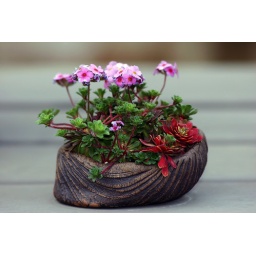
A pretty accent plant in full bloom. Wonderful pot by Kevin Goveia.